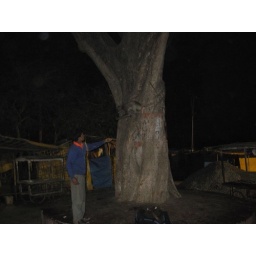
Refurbished Thawe Durga Mandir at 5 AM in the morning. A monkey on the nearby tree with a sweet vendor.